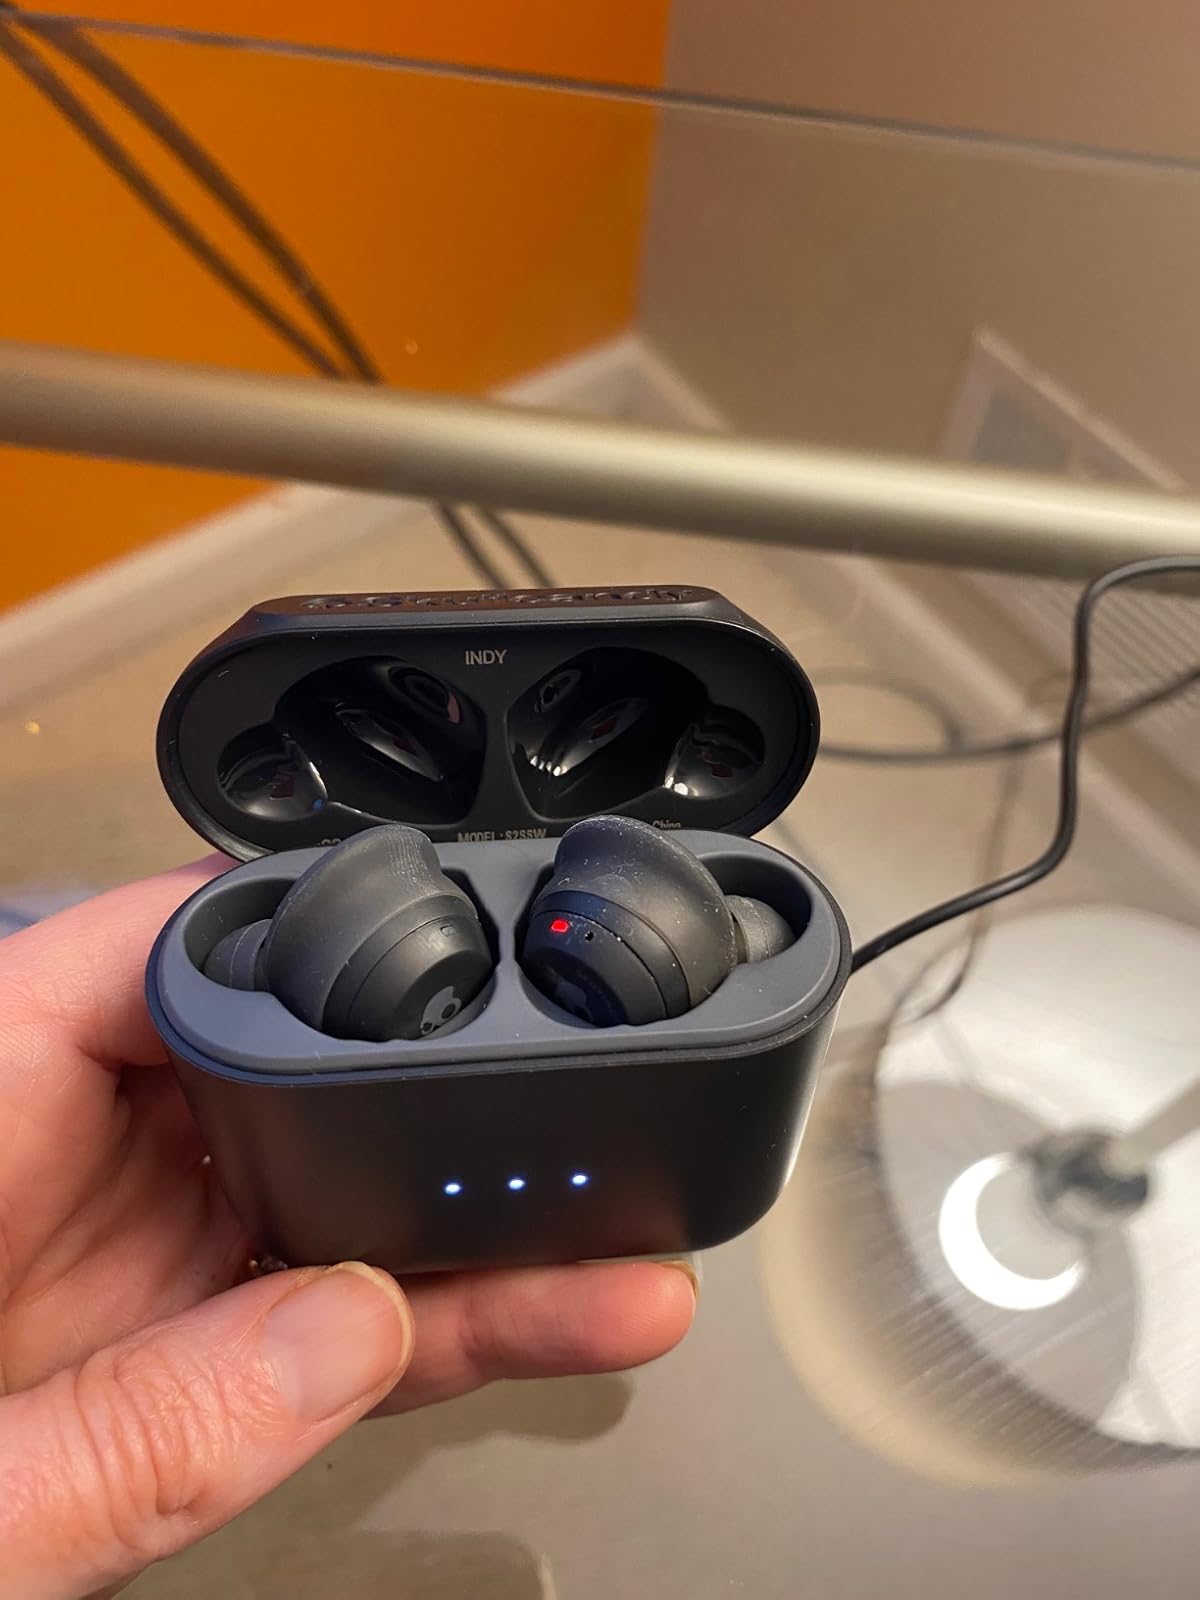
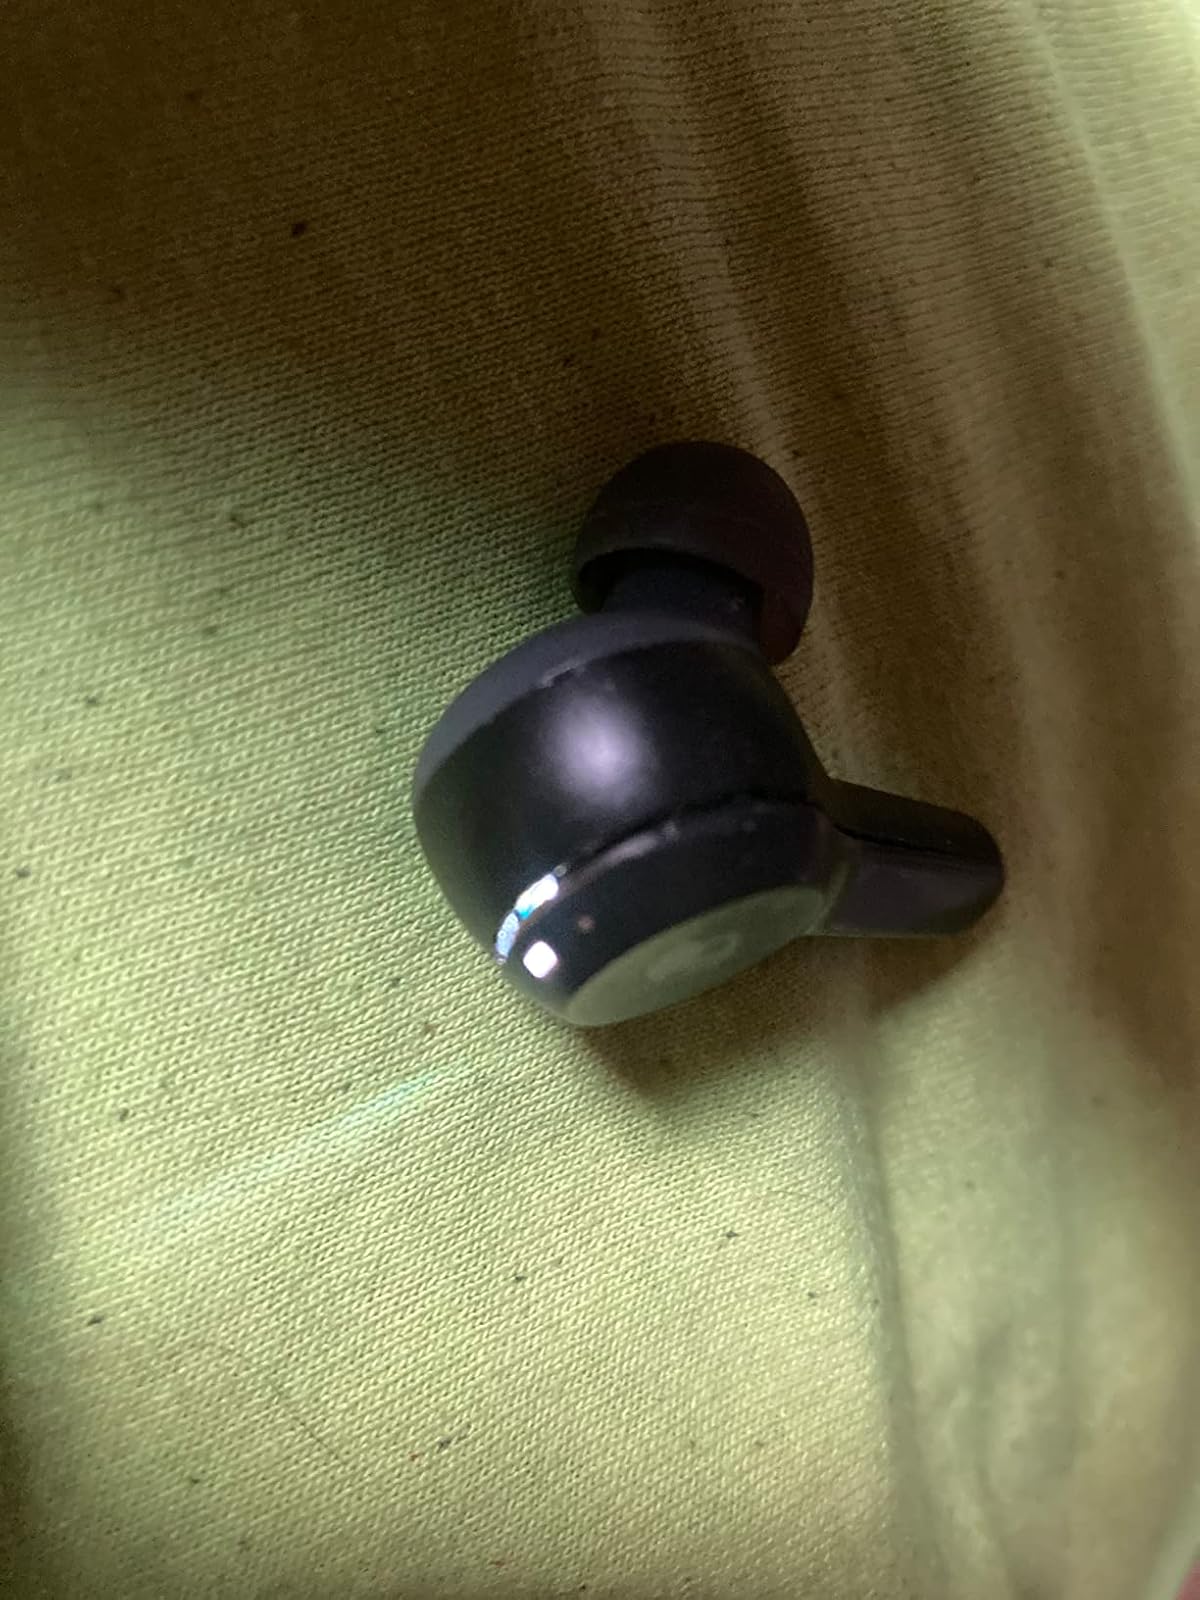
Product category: earbuds
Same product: yes